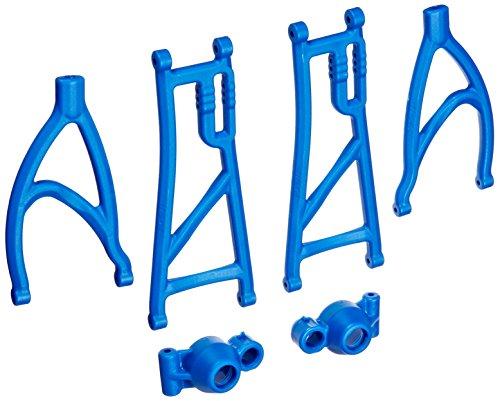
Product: RPM Revo True-Track Rear A-Arm Conversion Kit, Blue
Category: Remote & App Controlled Vehicles & Parts | Remote & App Controlled Vehicle Parts | Power Plant & Driveline Systems | Suspension Systems & Parts | A-Arms
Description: One kit will complete the entire rear end of any Revo.
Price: $32.39